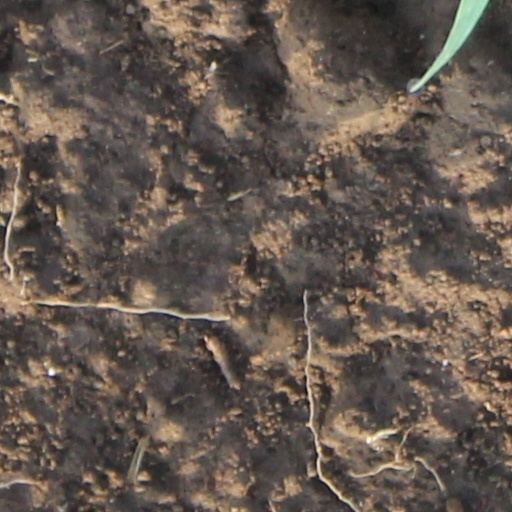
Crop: wheat